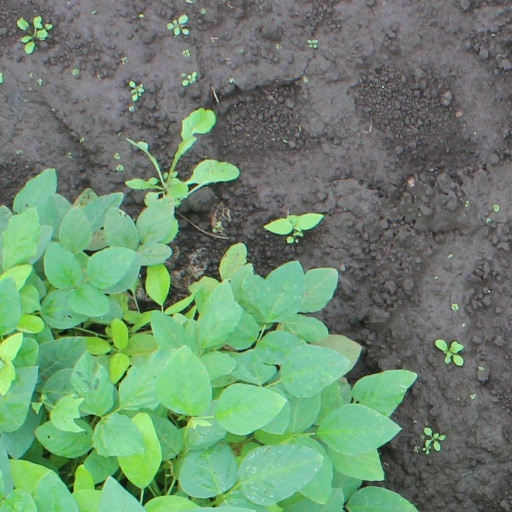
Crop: soybean